Site of Ferdinand Branstetter Post No. 1, American Legion

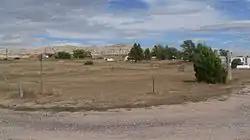
Post site, seen from the southwest. A sign recounting the site's history is largely concealed by the juniper at right.

The Site of Ferdinand Branstetter Post No. 1 of the American Legion is a vacant lot in Van Tassell, Wyoming where one of the first American Legion posts in the United States was established in 1919. The post was named after Ferdinand Branstetter, a Van Tassell resident who died in World War I. The structure housing the post has since been demolished. The site was listed on the National Register of Historic Places in 1969. In 1969, it was hoped that an interpretative sign would be put up, and also possibly that a restored post building would be constructed.